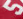
Number: 5